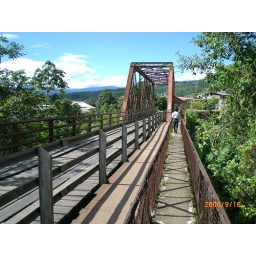
Old bridge over the river that runs through the town.